Eli Hurvitz

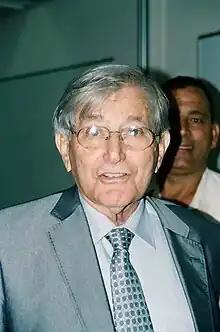

Eliyahu "Eli" Hurvitz (20 April 1932 – 21 November 2011) was an Israeli industrialist. He was the chairman of the board and former CEO of Teva Pharmaceutical Industries at the time of his death.